Culture of Colombia

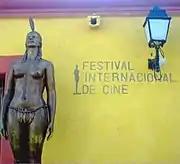
The Cartagena Film Festival is the oldest cinema event in Latin America. The central focus is on films from Ibero-America.

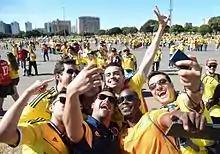
Colombian fans at the 2014 FIFA World Cup

The interest for the film production came late to Colombia. Vicenzo and Francesco Di Doménico, of Italian origin, were the pioneers in the films production. In 1912, it is inaugurated the first movie theater in Colombia: the Salón Olympia, with a capacity of three thousand people.